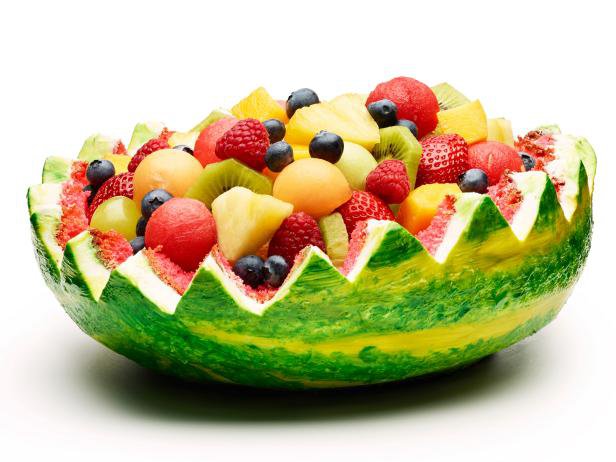
Label: Watermelon